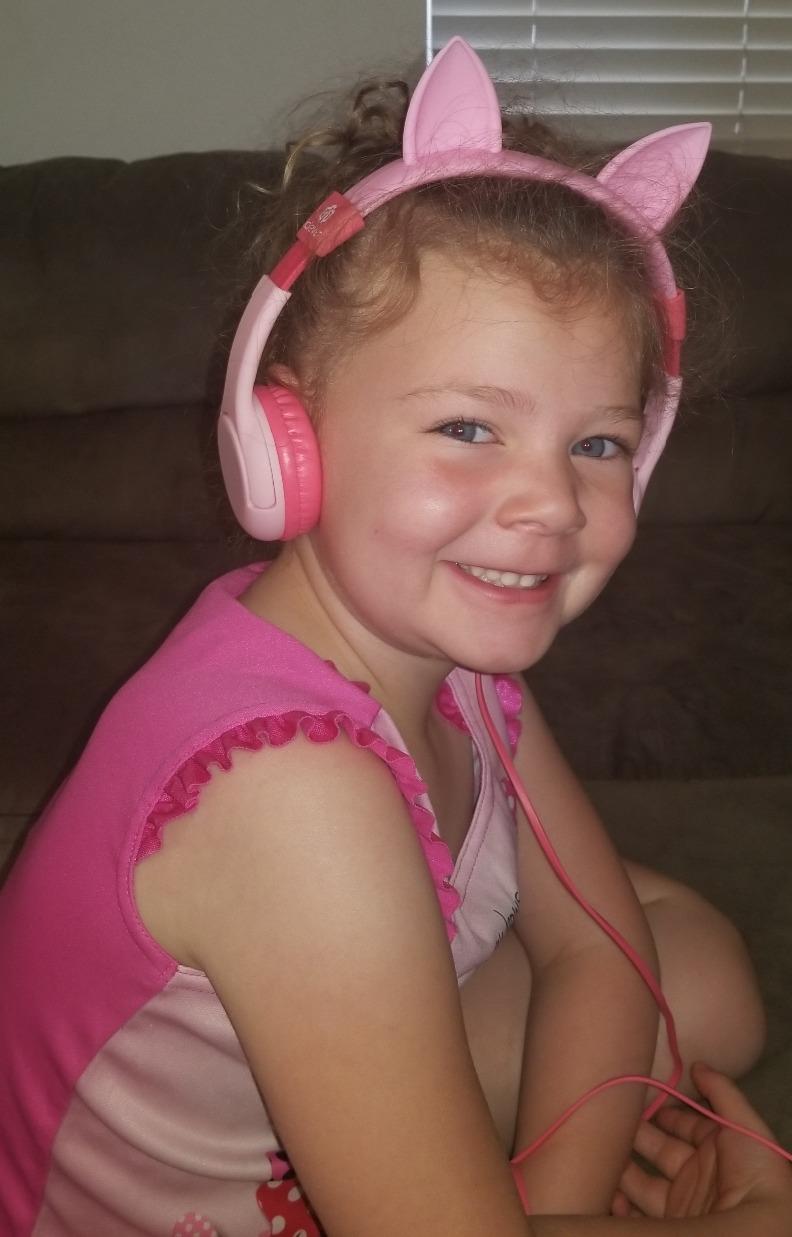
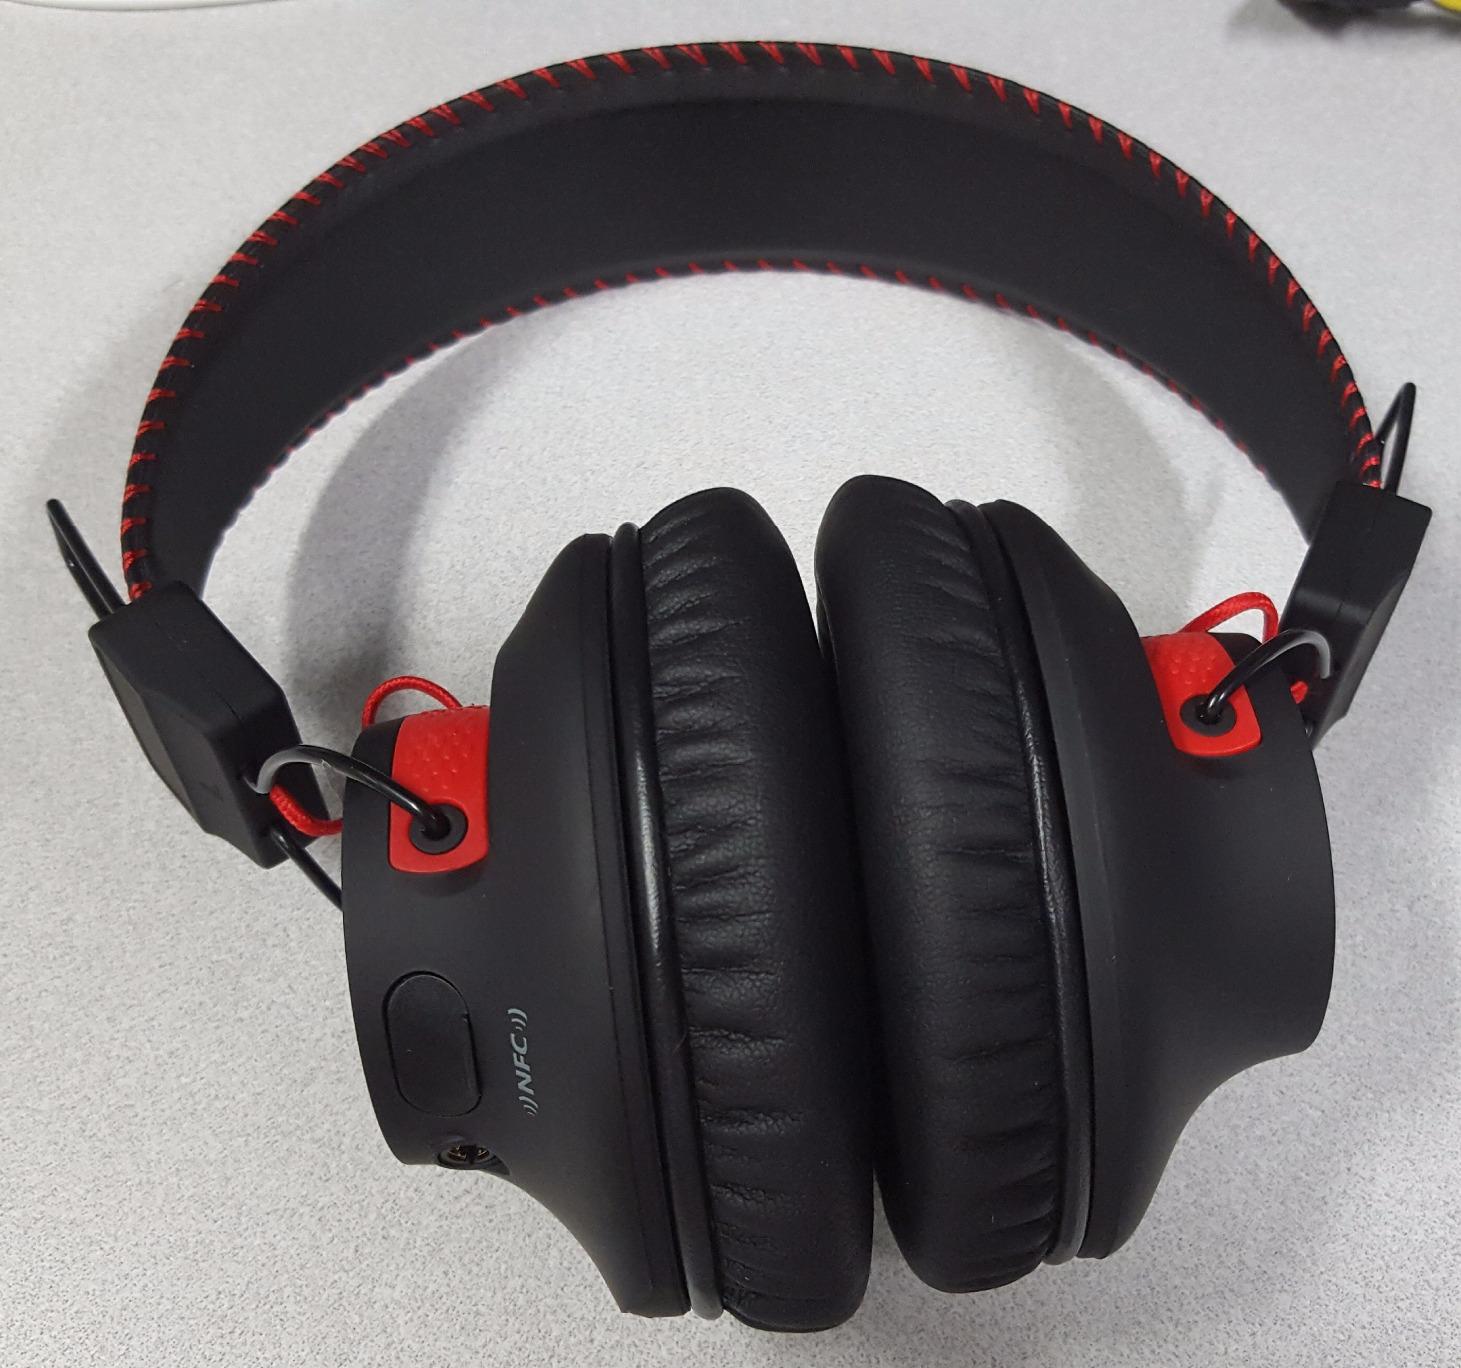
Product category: headphones
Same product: no